The Crossing (2018 film)

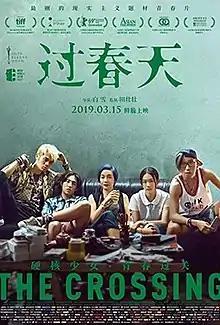
Theatrical release poster

The Crossing ("Guo chun tian"; lit. "Passing the Spring") is a Chinese drama film, written and directed by Bai Xue and released in 2018. The film stars Yao Huang as Peipei, a shy teenager in Shenzhen attending school in Hong Kong, who gets drawn into smuggling black market smartphones in the hopes of saving money to fund her dream of travelling to Japan.